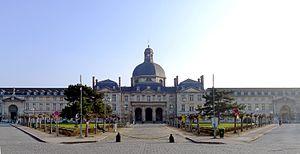
Hôpital de la Pitié-Salpêtrière - Paris XIII
La France, en forme longue depuis 1875 la République française, est un État souverain transcontinental dont le territoire métropolitain est situé en Europe de l'Ouest. Ce dernier a des frontières terrestres avec la Belgique, le Luxembourg, l'Allemagne, la Suisse, l'Italie, l'Espagne et les deux principautés d'Andorre et de Monaco. La France dispose aussi d'importantes façades maritimes sur l'Atlantique et la Méditerranée. Son territoire ultramarin s'étend dans les océans Indien, Atlantique et Pacifique ainsi qu'en Amérique du Sud, et a des frontières terrestres avec le Brésil, le Suriname et les Pays-Bas.